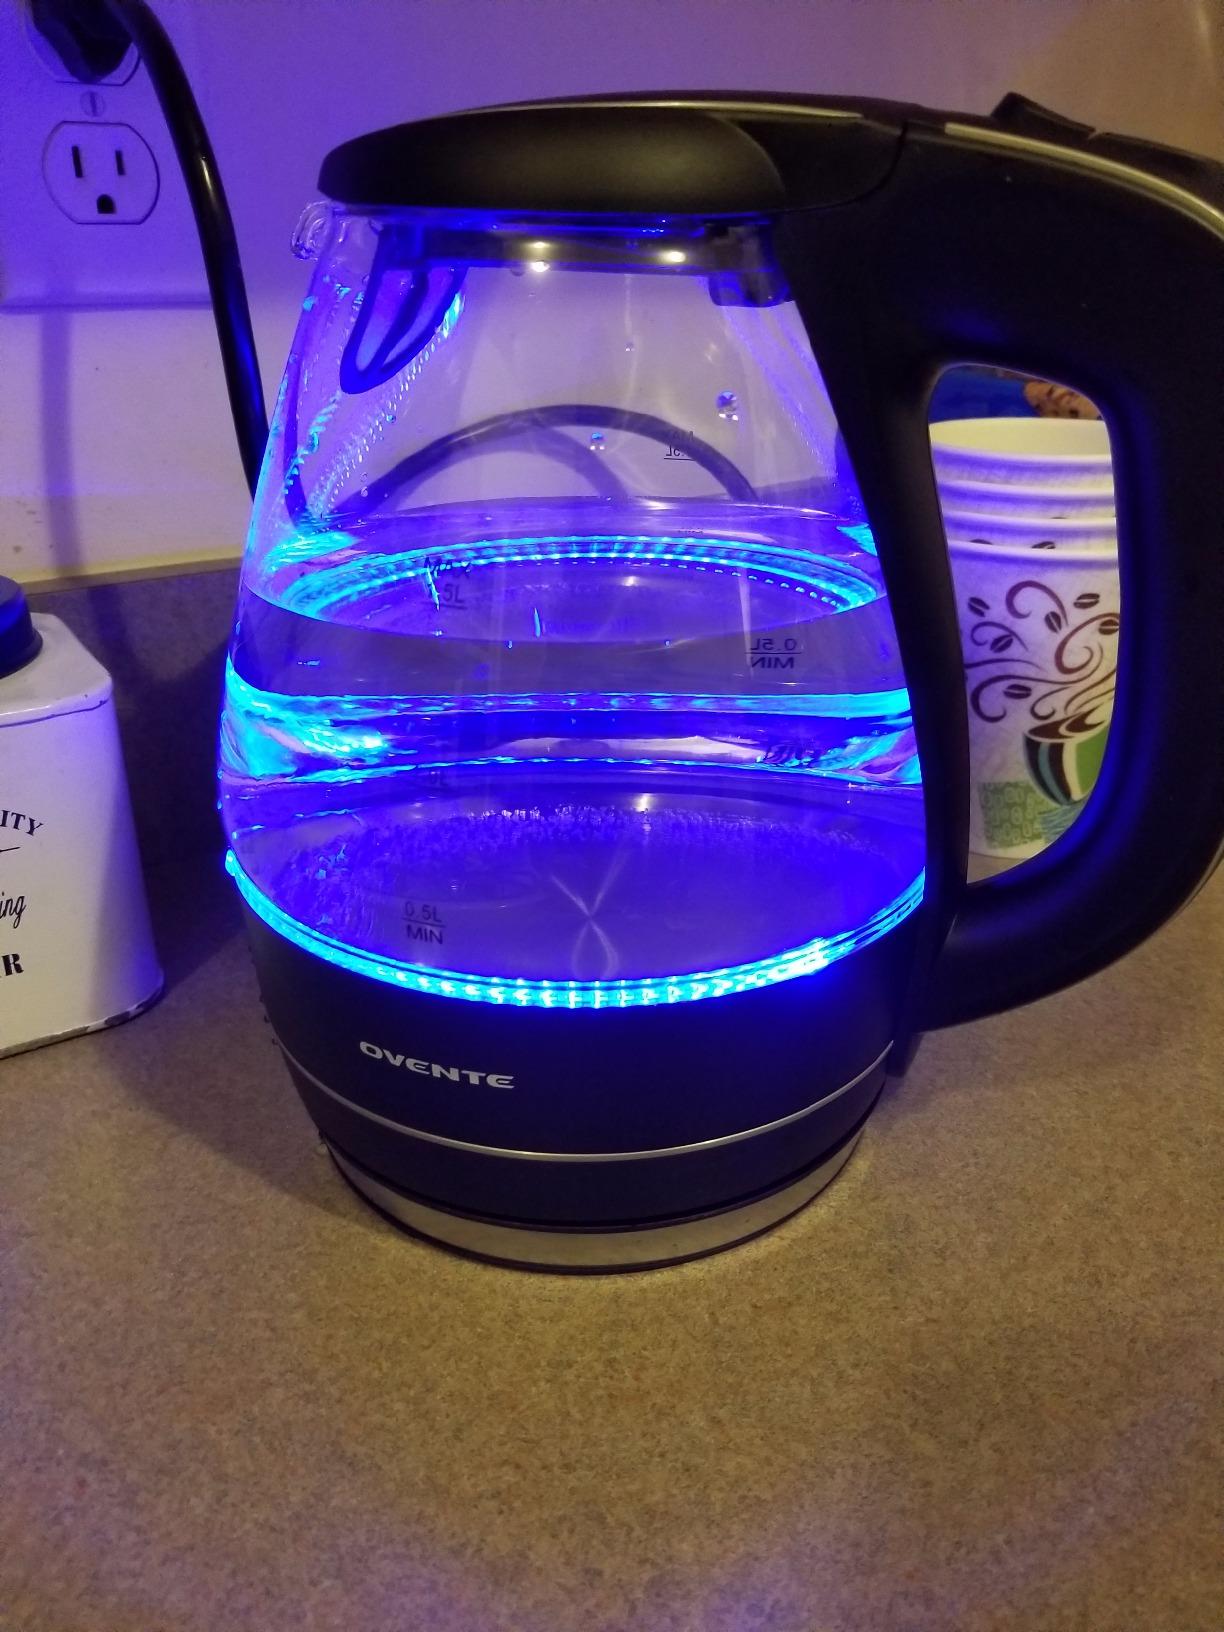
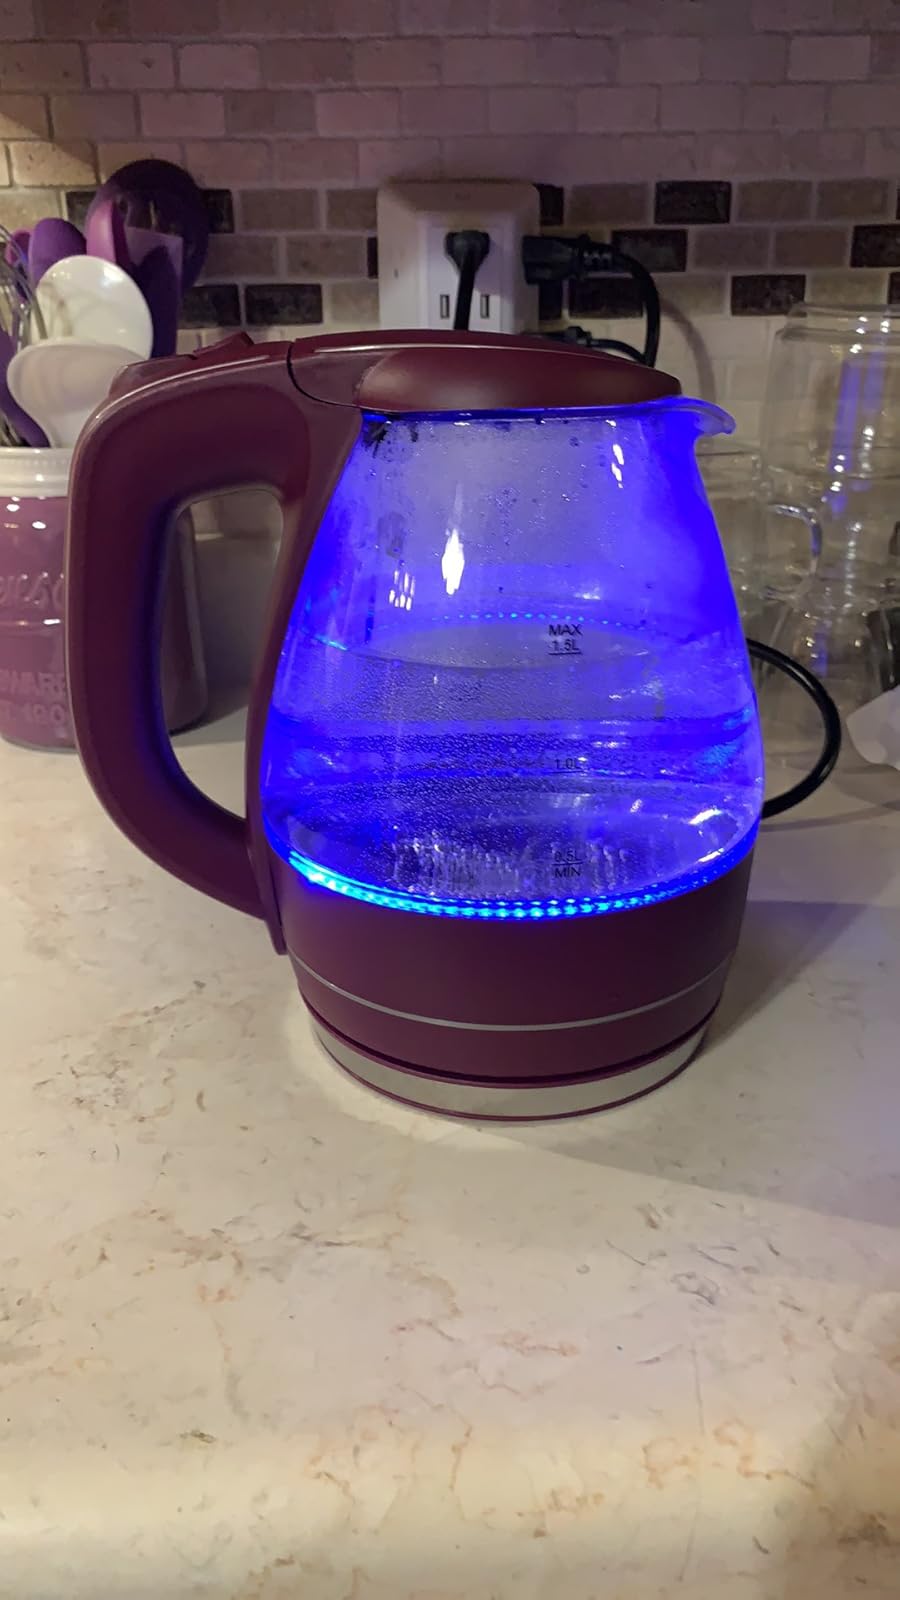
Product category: items_kettle
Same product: no